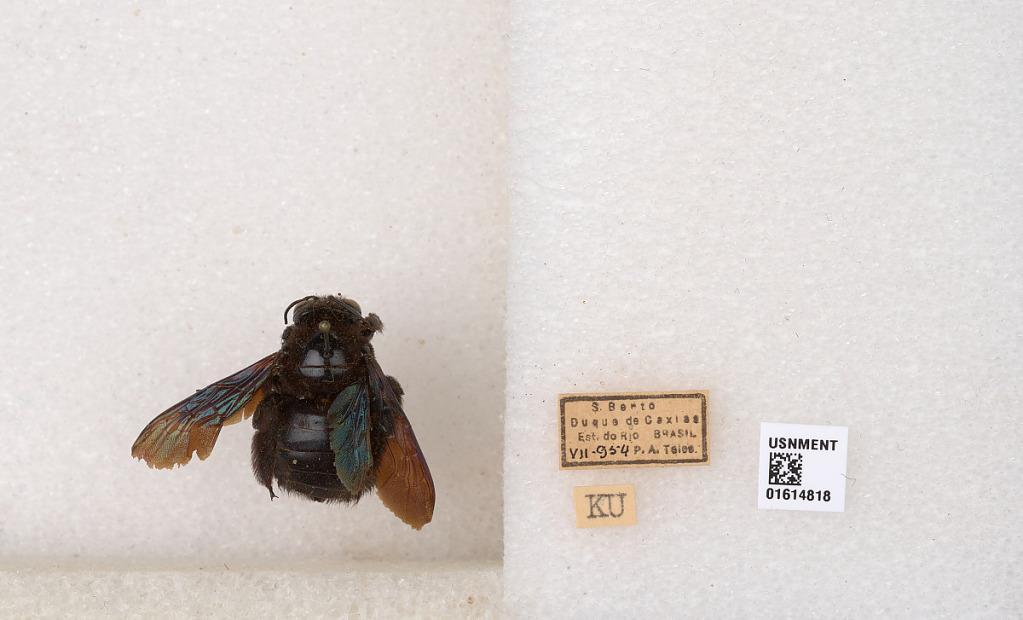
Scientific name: Xylocopa
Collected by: P. Teles
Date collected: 1954-7-1
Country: Brazil
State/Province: Rio de Janeiro
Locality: S. Bento, Duque de Caxias